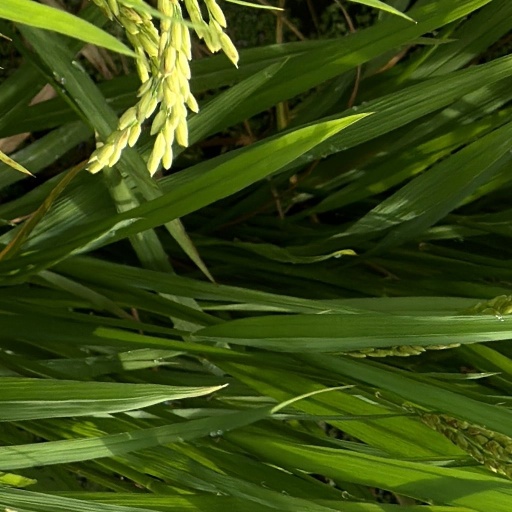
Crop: rice